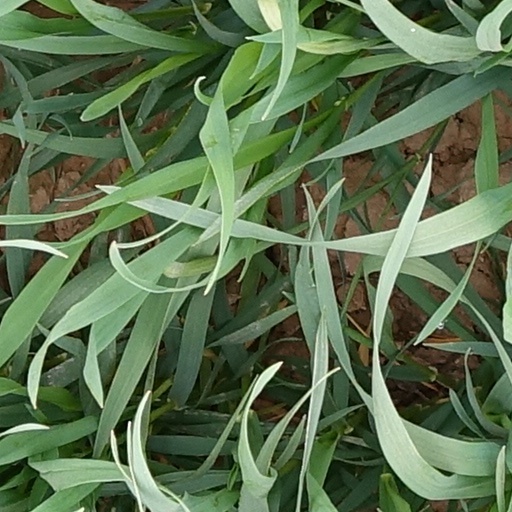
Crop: wheat